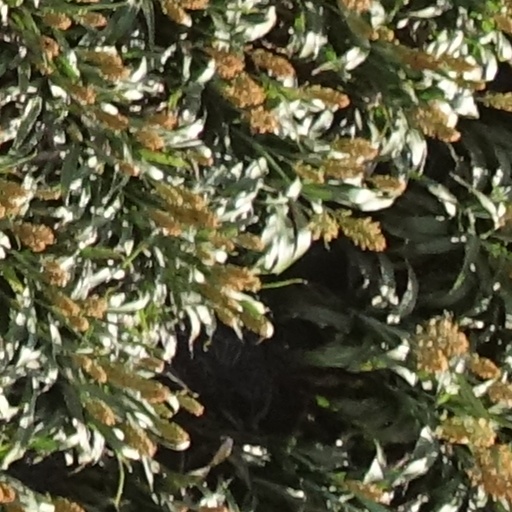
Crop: sorghum